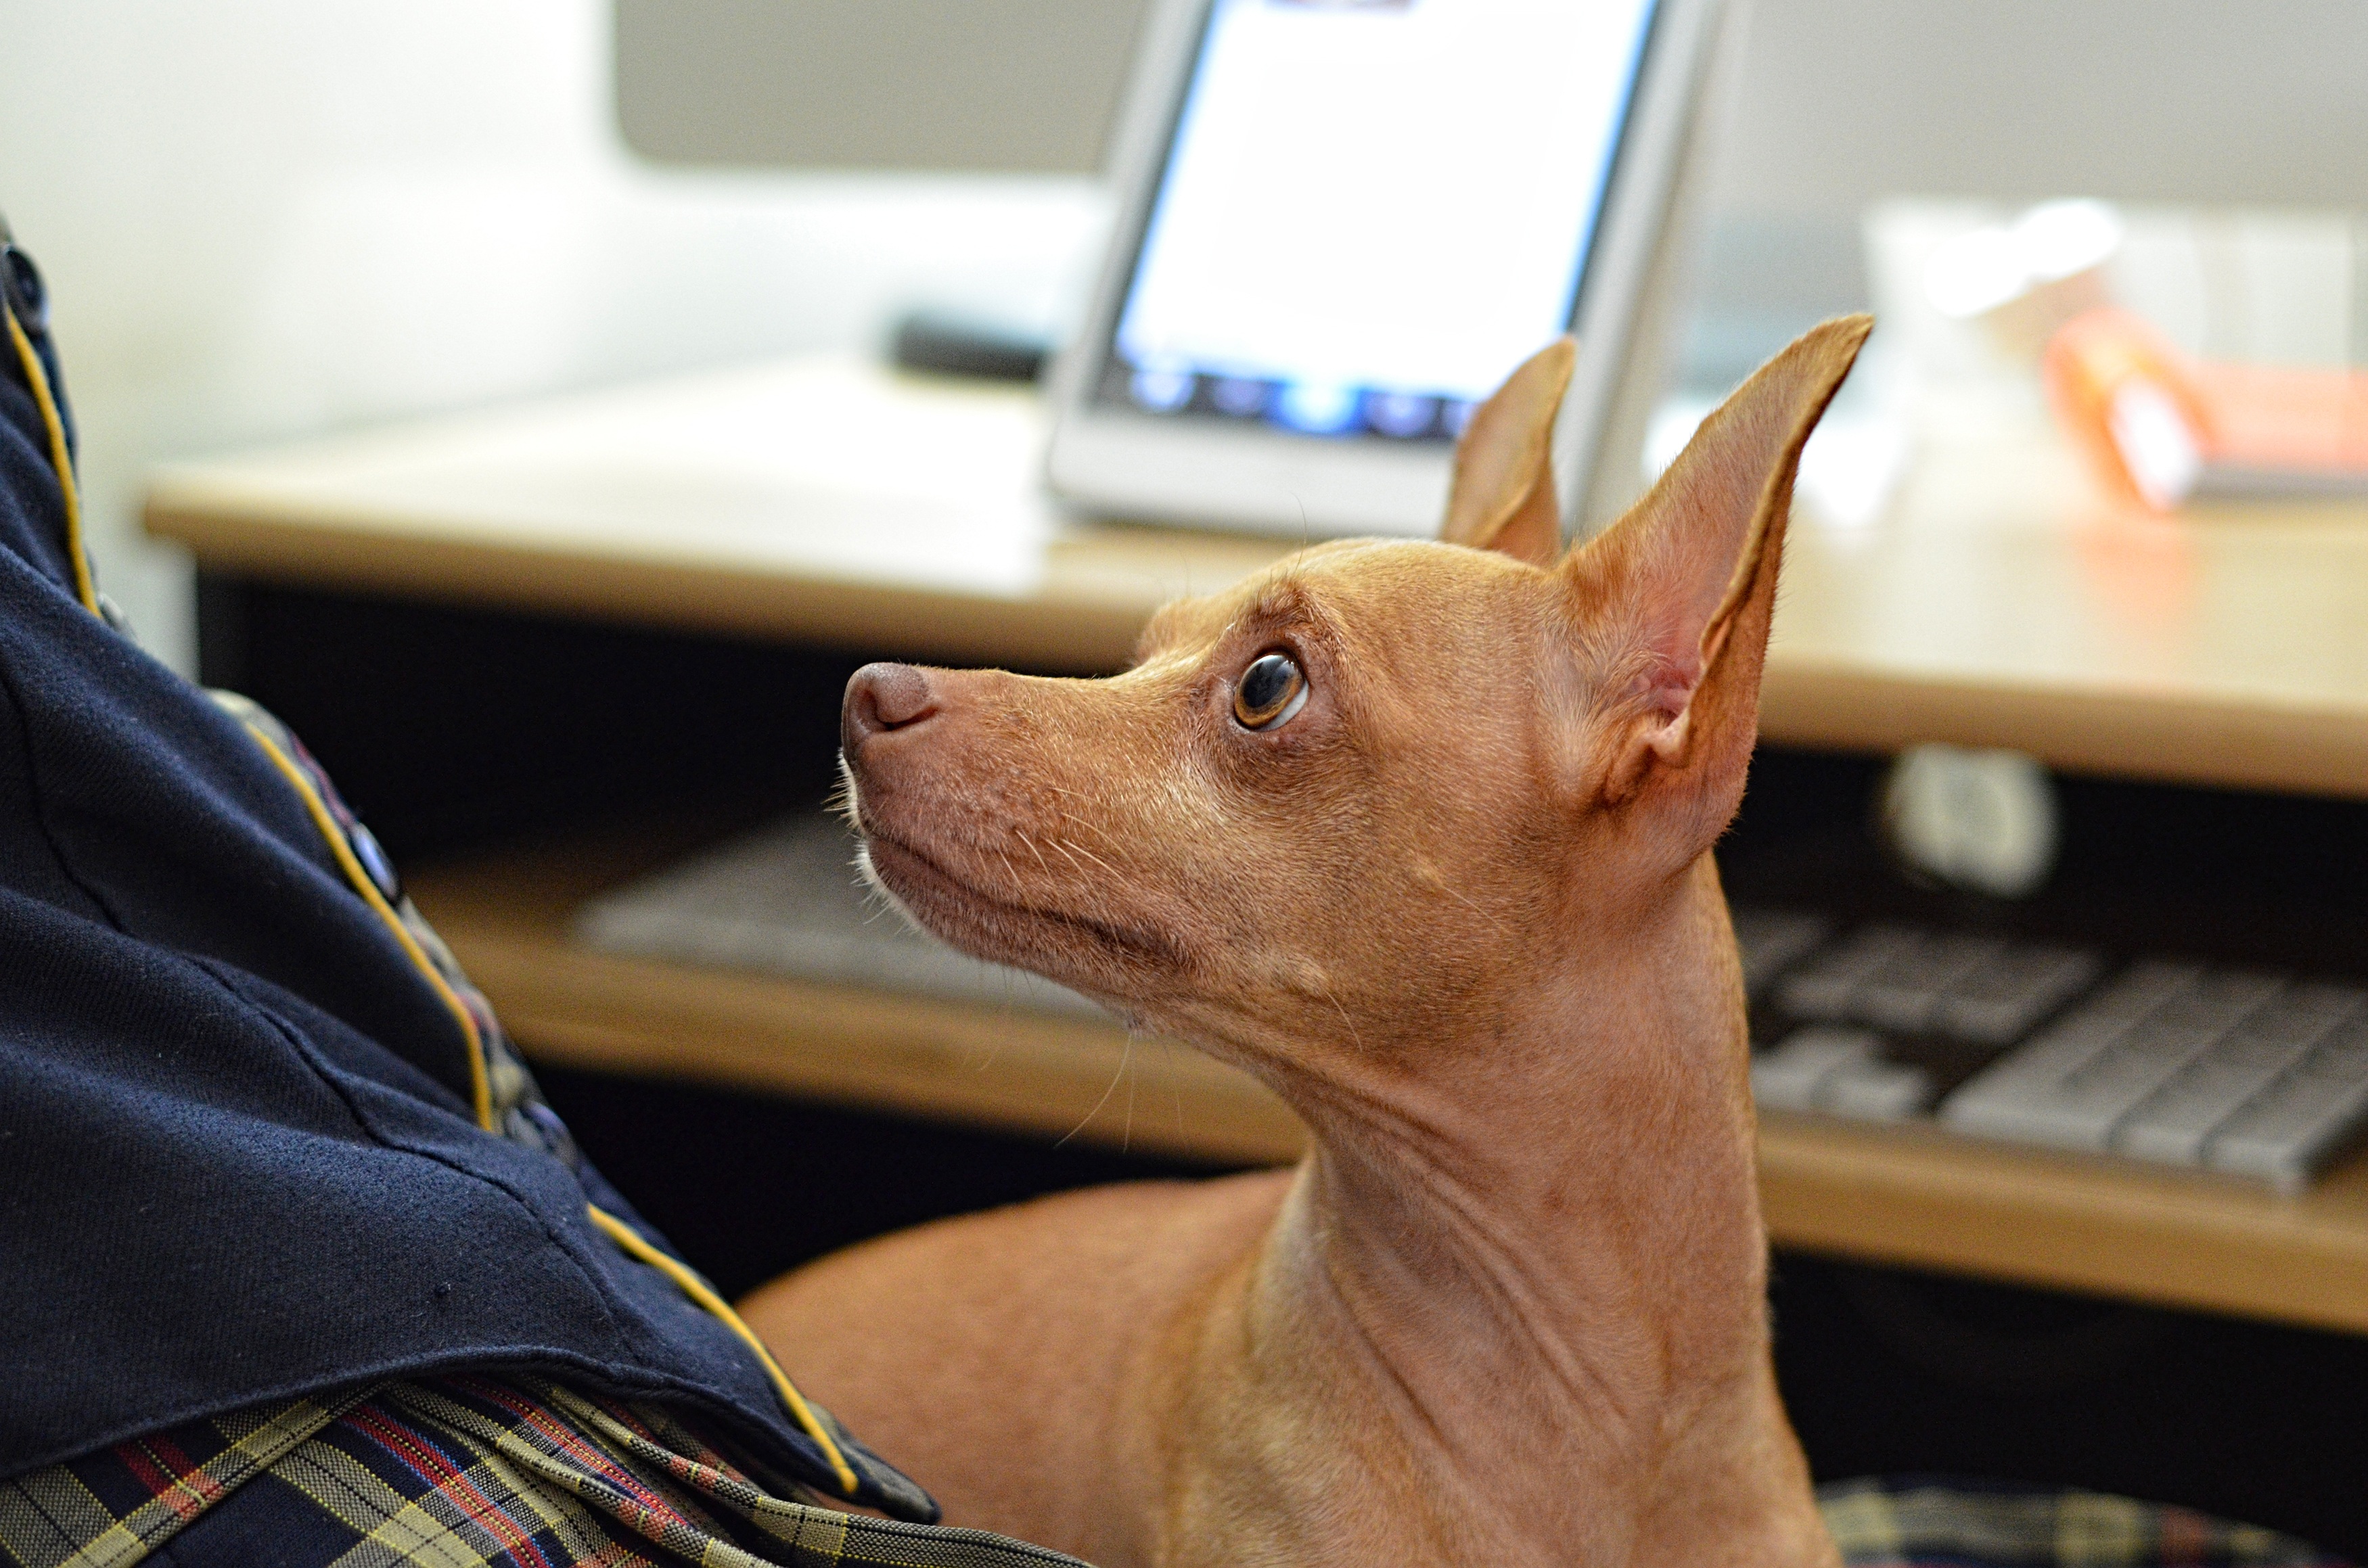
sweet, dog, cute, canine, love, pet, small, mammal, vertebrate, chihuahua, obey, adorable, breed, doggy, dog like mammal